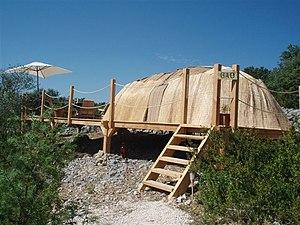
Case Songhaï du Campement Tamana - Eté 2009
Maurice Freund est une personnalité française du tourisme et du développement durable. Originaire de Guebwiller en Alsace, il a été, dans les années 1970 l'un des acteurs du développement des « charters », qui permirent dans ces années l'accès aux vols à des prix abordables.